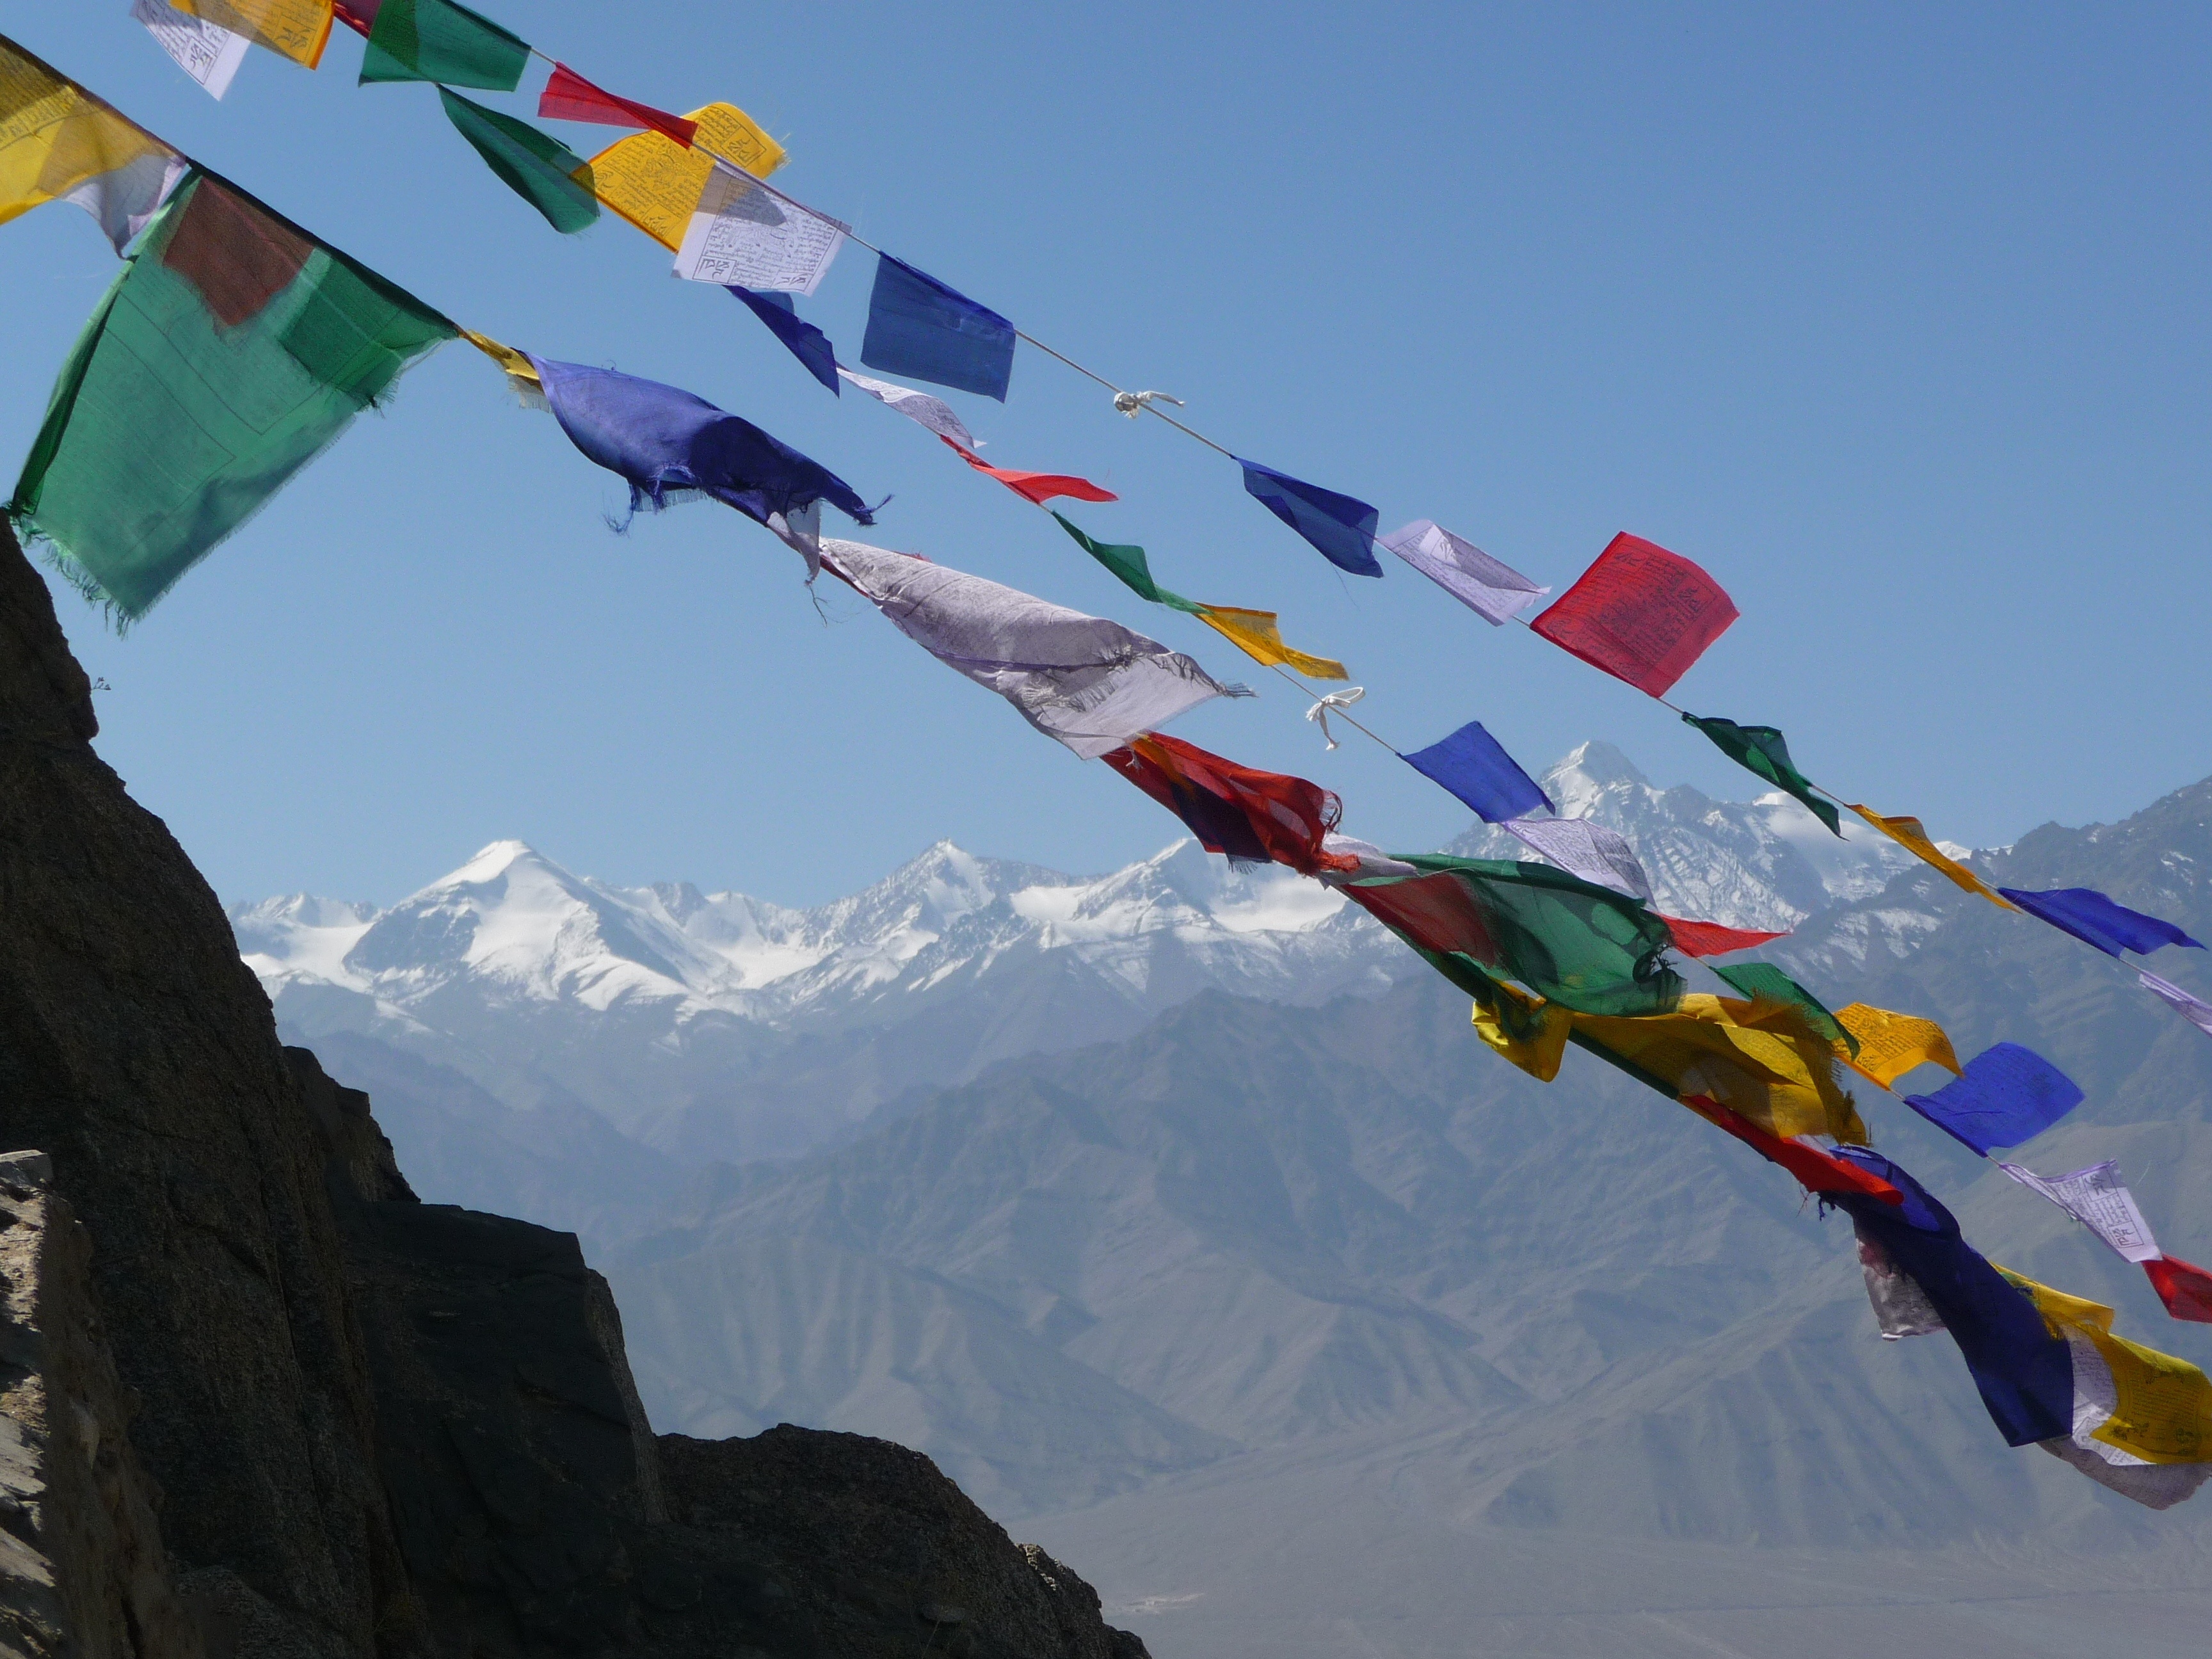
mountain, extreme sport, toy, sports, india, ladakh, parachuting, atmosphere of earth, windsports, kite sports